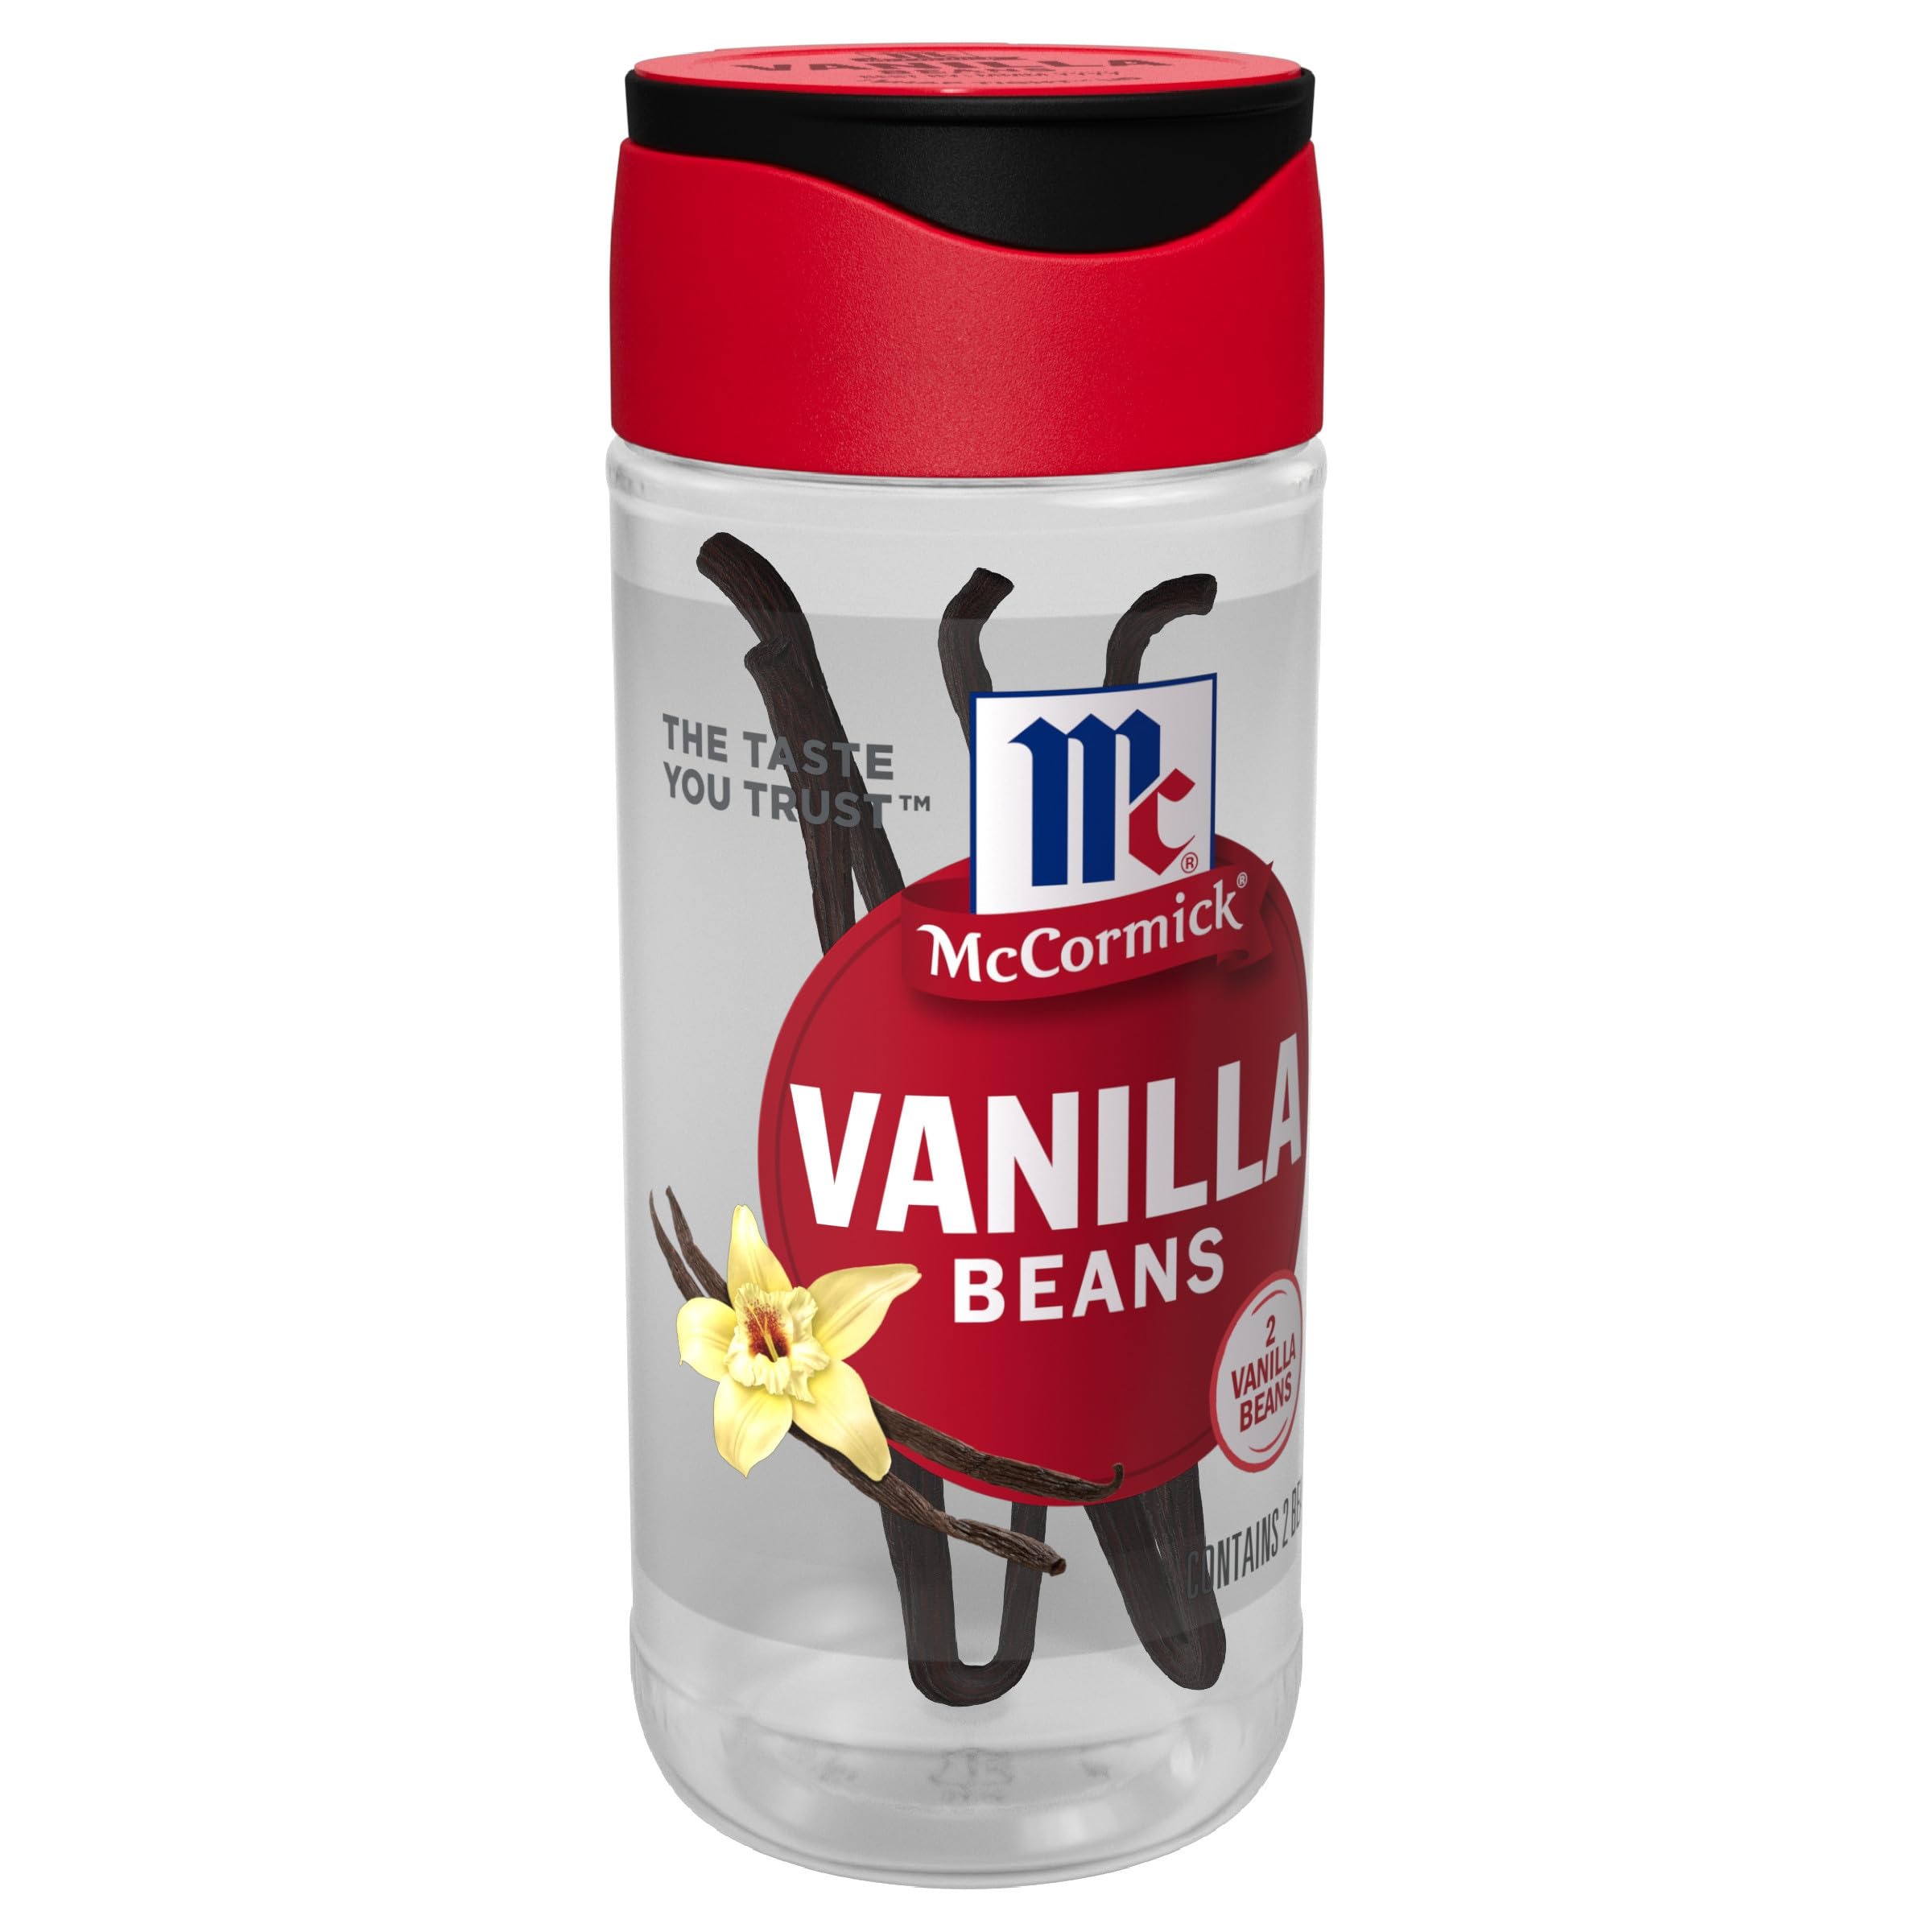
Item Name: McCormick Vanilla Beans, 2 count
Bullet Point 1: McCormick Vanilla Beans contain 2 whole vanilla beans
Bullet Point 2: Infuses desserts with signature vanilla bean speckles and rich flavor
Bullet Point 3: To use, split the beans lengthwise and scrape seeds into your recipe
Bullet Point 4: Add to cakes, cookies, holiday pies, pastries and frosting
Bullet Point 5: For homemade ice cream, pastry cream and crème brûlée
Bullet Point 6: Try our other vanilla products like Pure Vanilla Extract and Vanilla Paste
Bullet Point 7: McCormick Vanilla Beans Whole 2 Ct
Value: 0.976
Unit: Ounce

Price: 30